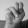
ASL letter: N